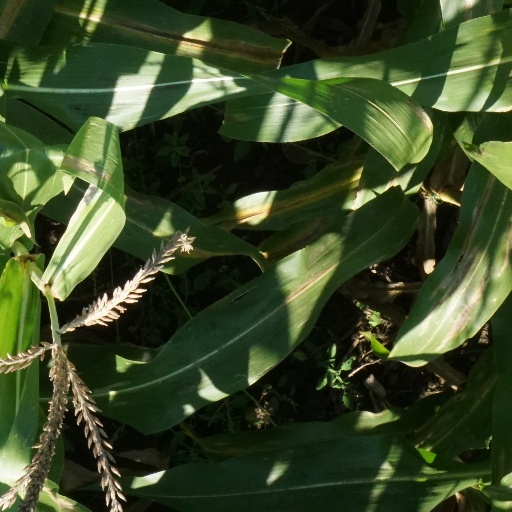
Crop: maize; corn